Sydney Cricket Ground

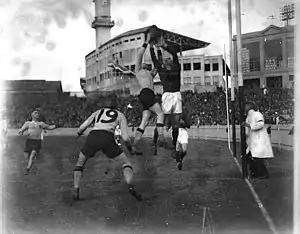
A New South Wales player marks over a West Australian opponent in the goal square at the 1933 Australian Football Carnival. The old Sydney Showground is in the background

Sydney Cricket Ground is traditionally one of the most spin-friendly international cricket grounds in Australia, because the soil and foundation of the pitch and playing surface is primarily 'Bulli soil' from Bulli, New South Wales. The SCG along with the Gabba in Brisbane are the only major test venues in Australia not to have switched to a drop-in pitch.